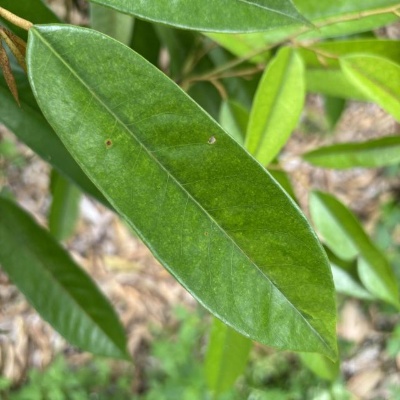
Label: Leaf_Healthy